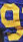
Number: 9